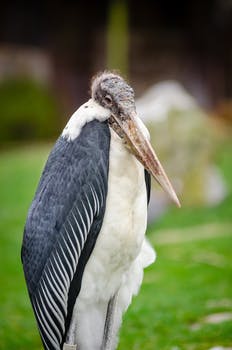
Label: No Watermark